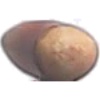
Label: Hazelnut 1